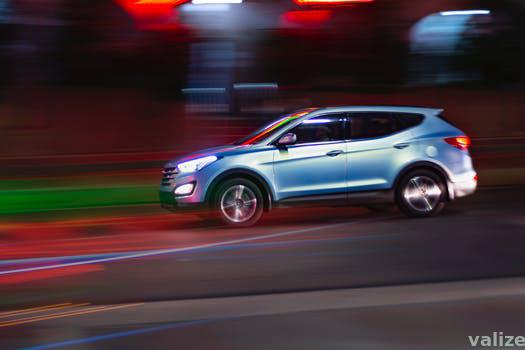
Label: Watermark